Marš mira

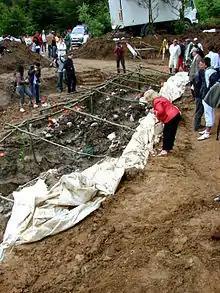
Delegates of the International Association of Genocide Scholars (IAGS) examine an exhumed mass grave of the victims, outside the village of Potočari, Bosnia and Herzegovina in July 2007

The Srebrenica genocide, resulted in the genocidal killing of more than 8,000 Bosniak Muslim men and boys in and around the town of Srebrenica during the Bosnian War. It was mainly perpetrated by units of the Bosnian Serb Army of Republika Srpska under Ratko Mladić, with the partial participation of the Serb paramilitary unit Scorpions. The massacre was the first legally recognised genocide in Europe since the end of World War II.